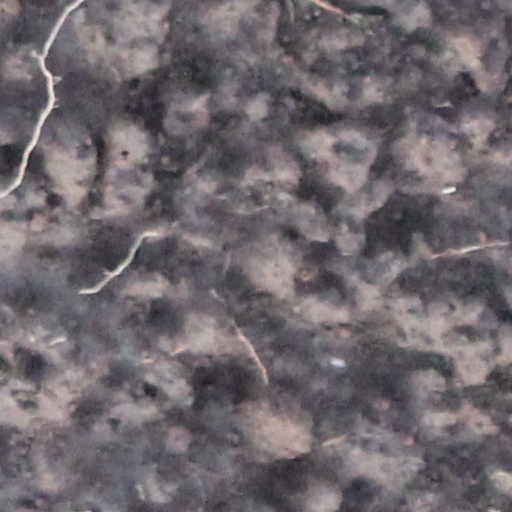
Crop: wheat